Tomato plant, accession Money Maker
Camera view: bottom (45 deg); turntable rotation: 90 degrees
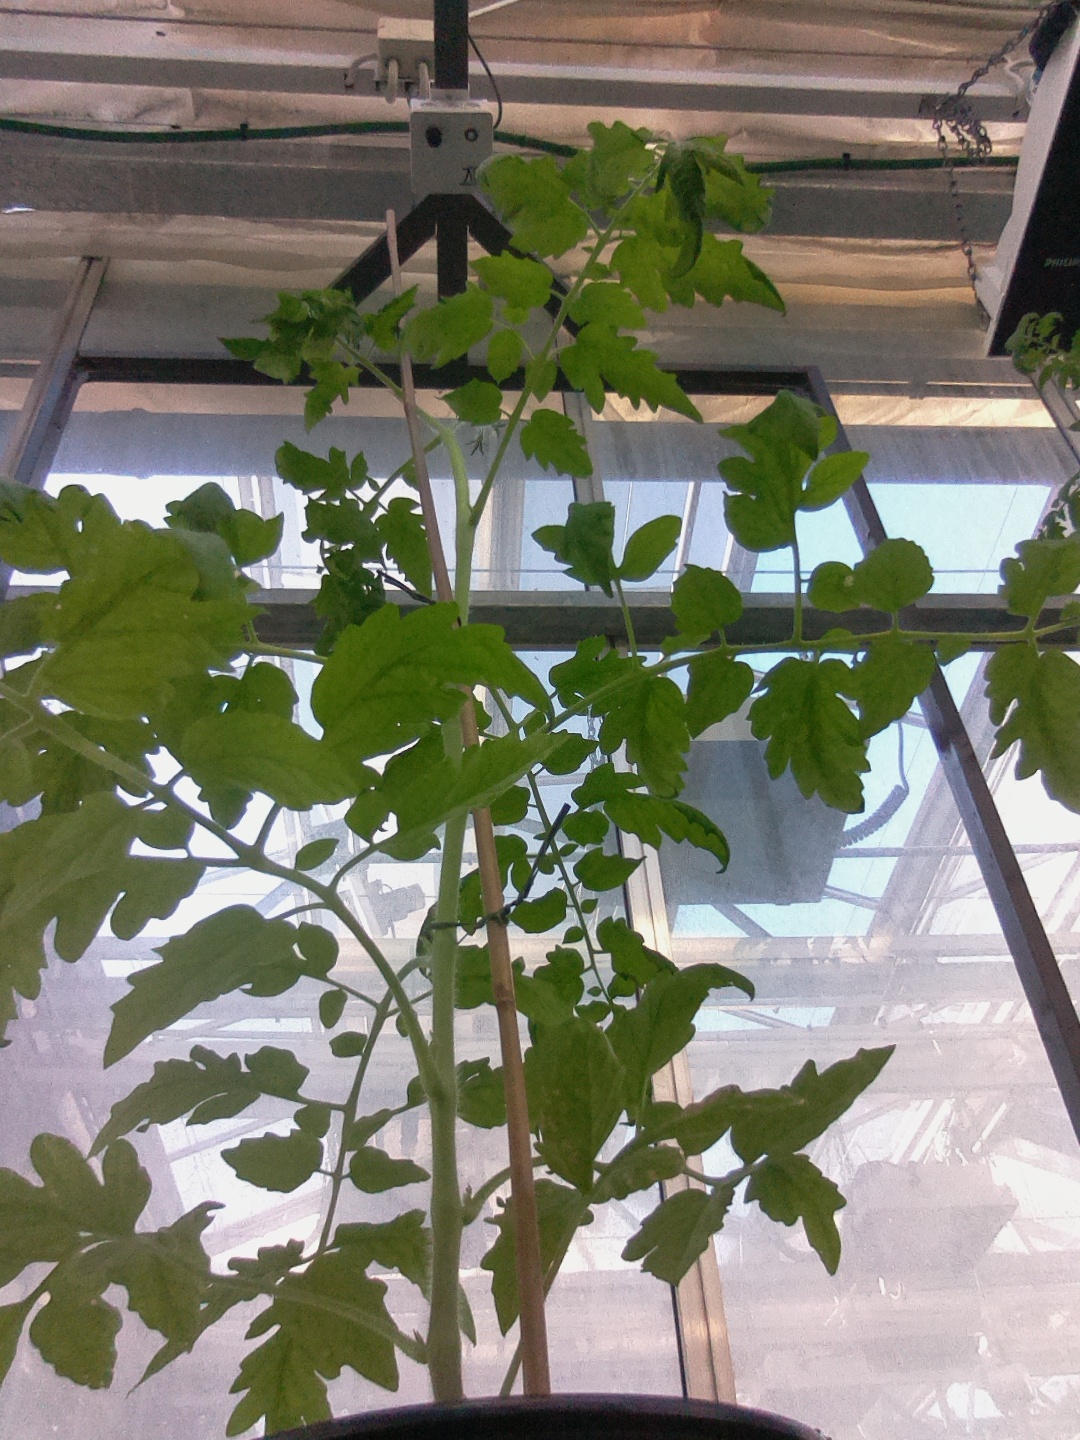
BBCH growth stage 60: First flowers open